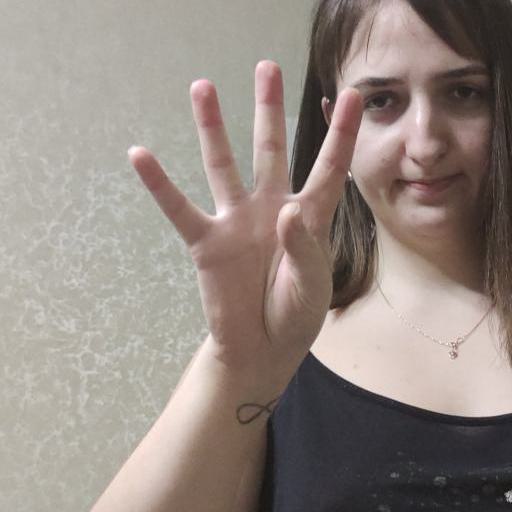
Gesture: four